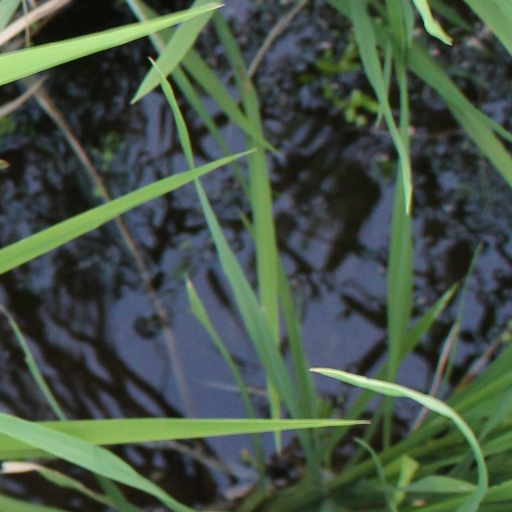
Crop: rice